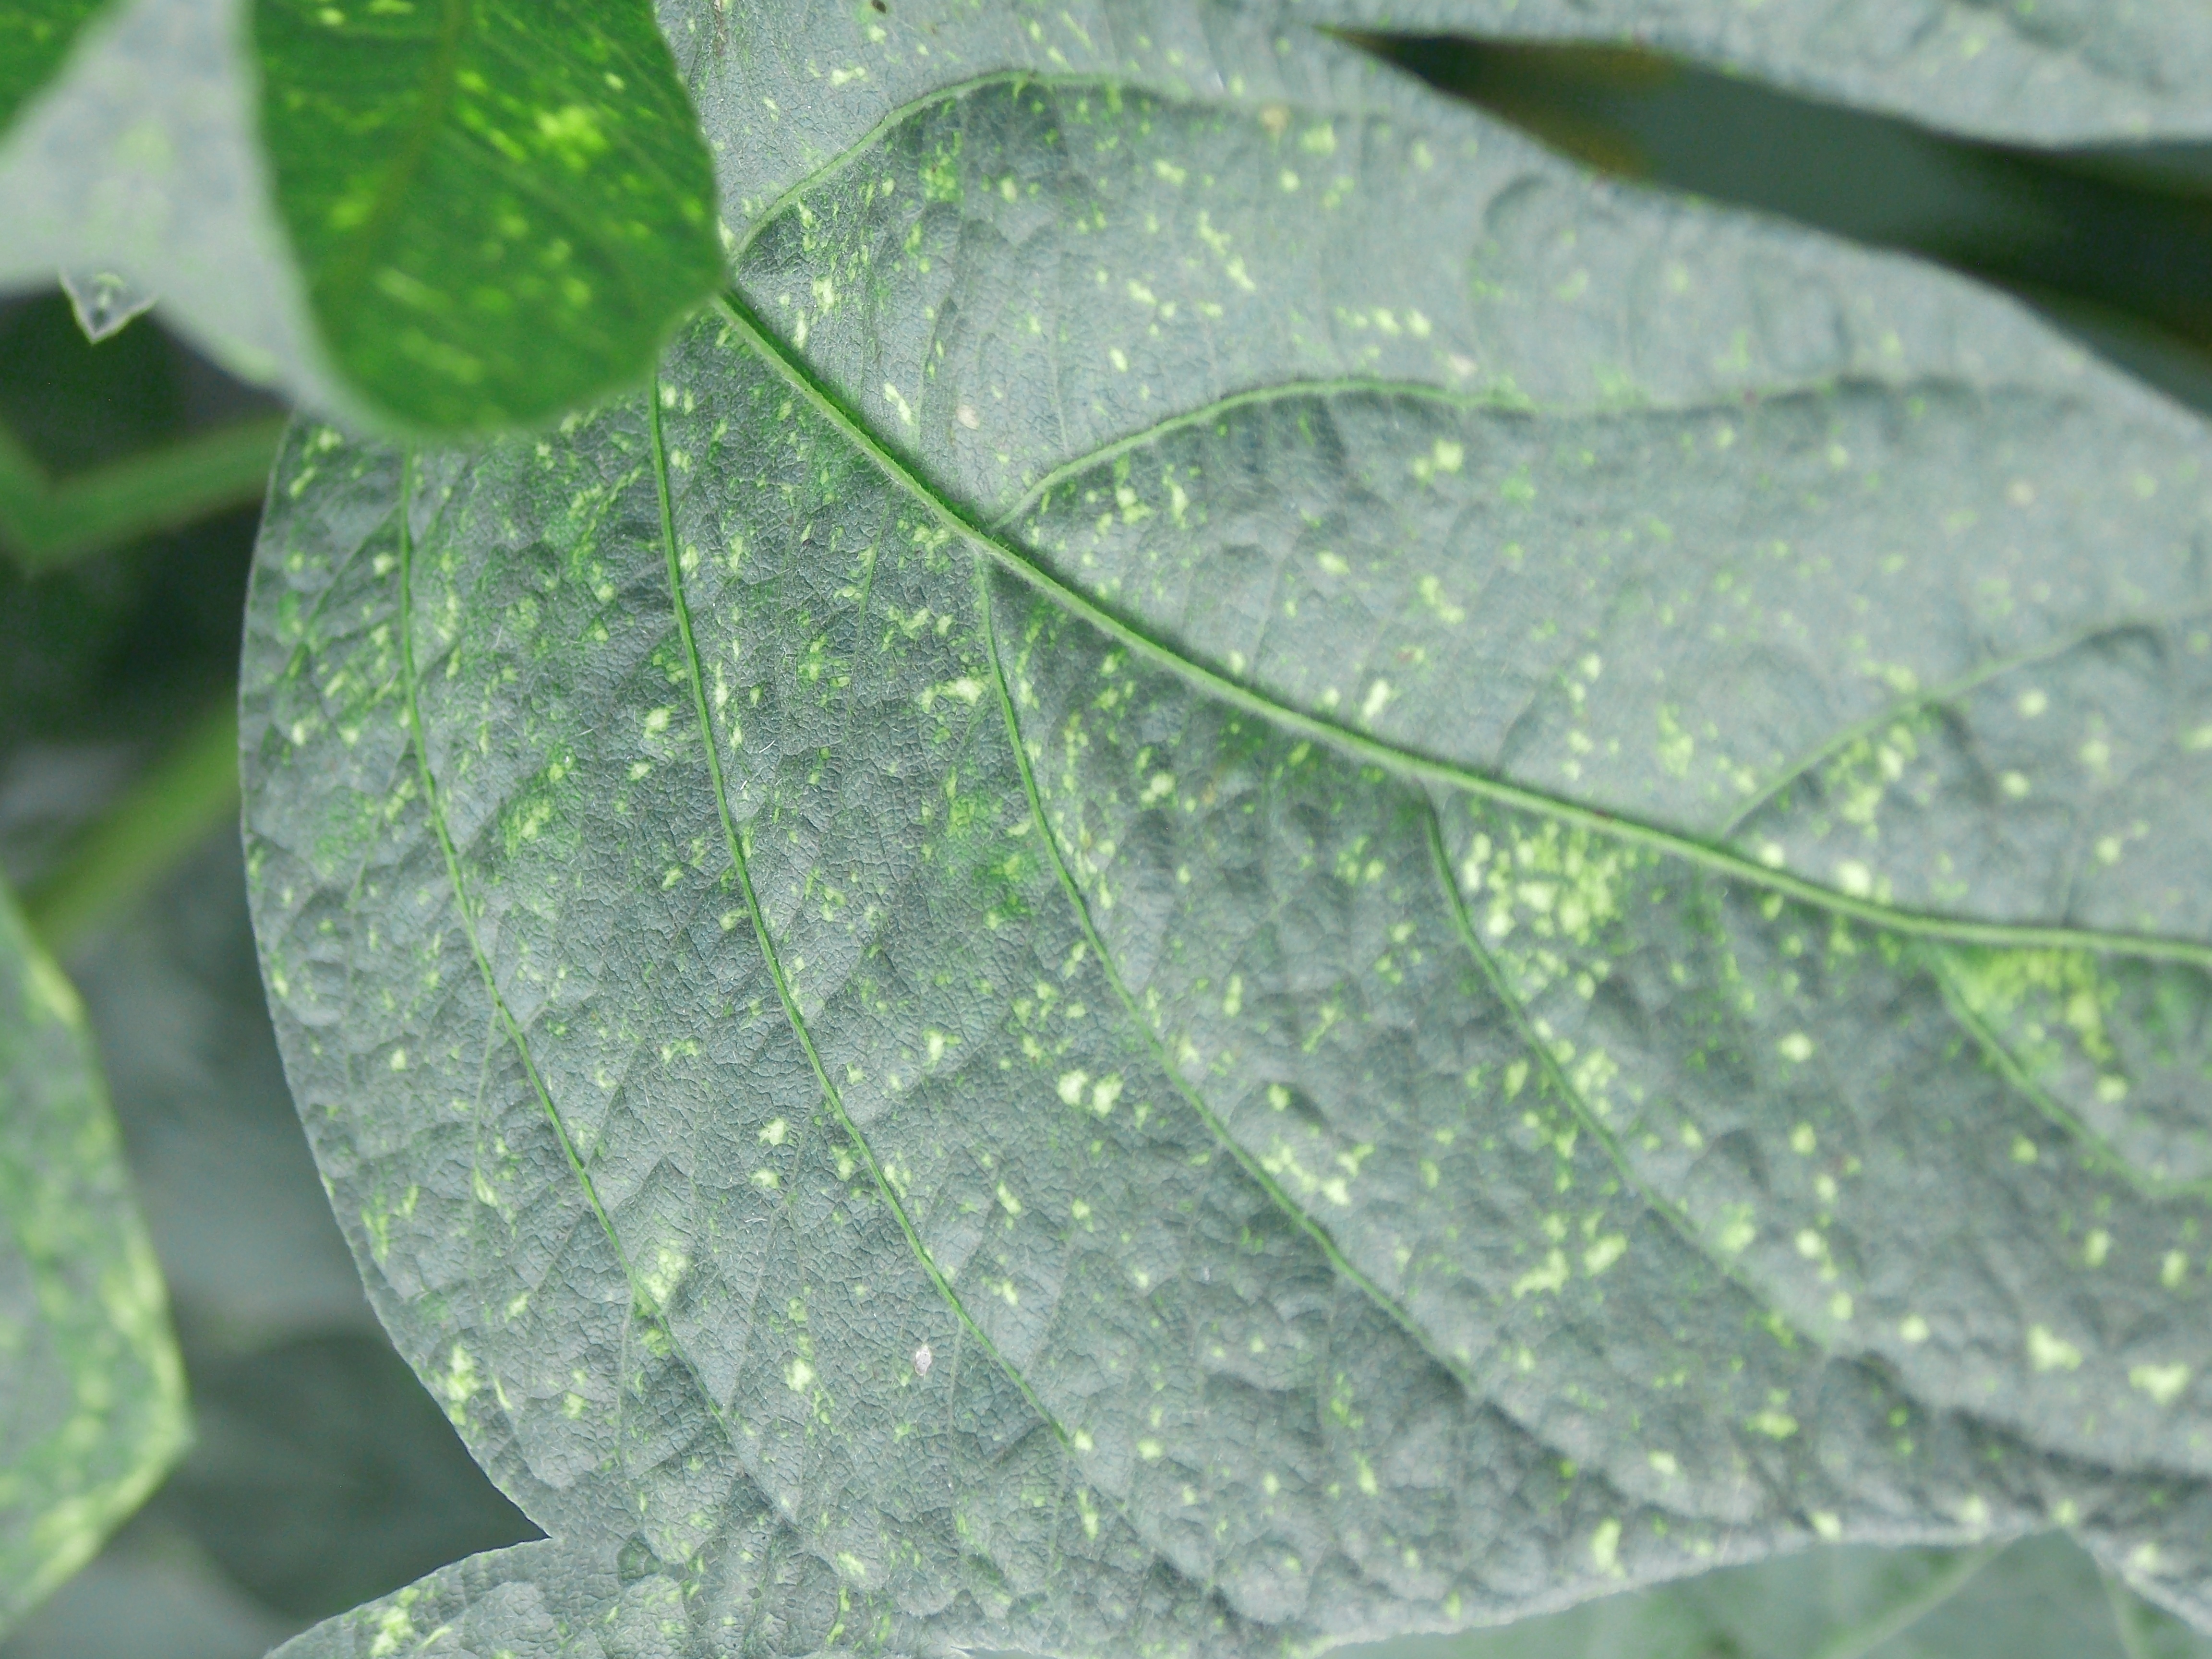
Label: Disease